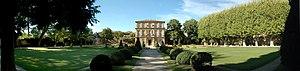
Panorama Pavillon de Vendôme et parc, Aix-en-Provence.